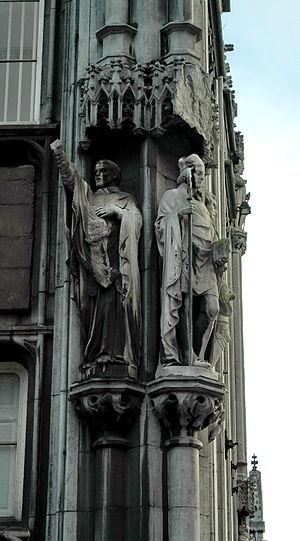
Les sculptures de la façade du palais provincial de Liège sont des statues et bas-reliefs représentant des personnages et évènements marquants de la ville de Liège.
Lambert le Bège ou Lambert le Béguin, né vers 1131 et décédé en 1177 à Liège en Belgique était un prêtre réformateur liégeois du XIIᵉ siècle. Il est considéré comme l’initiateur du mouvement béguinal dans les Pays-Bas méridionaux.